Stanley Jayasinghe

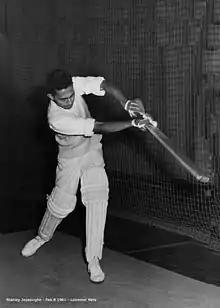
Stanley Jayasinghe

Stanley Jayasinghe also has been one time a member of the National Selection Committee and Manager of Sri Lanka cricket team.